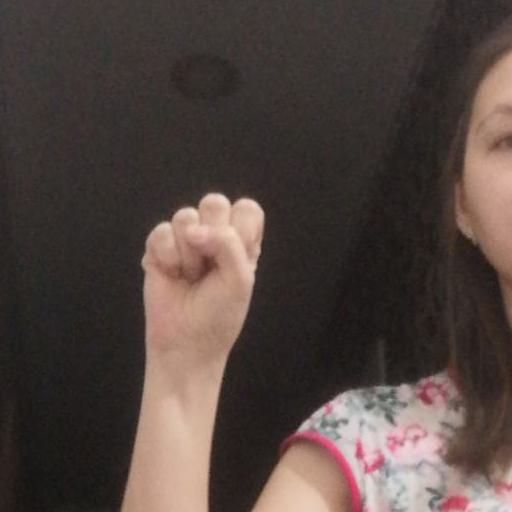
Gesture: fist